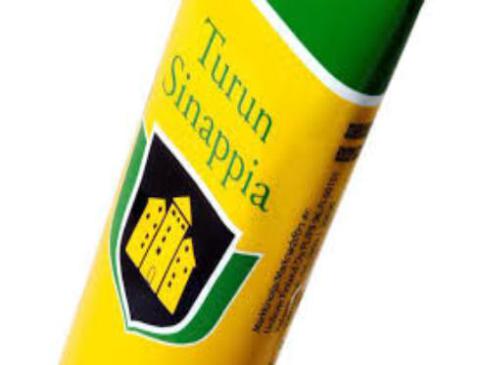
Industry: Food